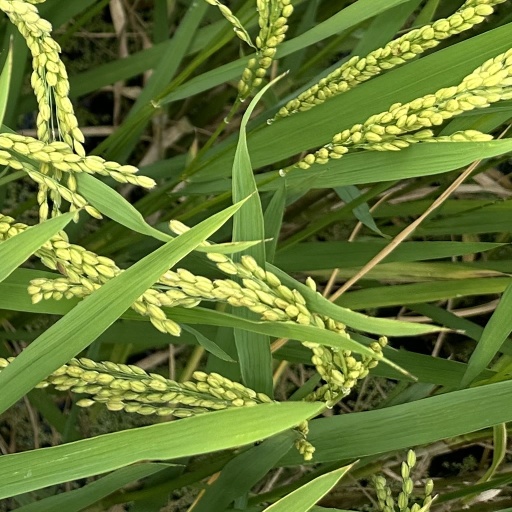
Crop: rice